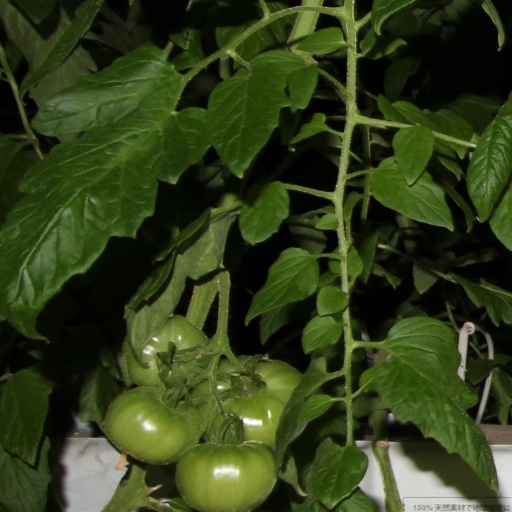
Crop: tomato